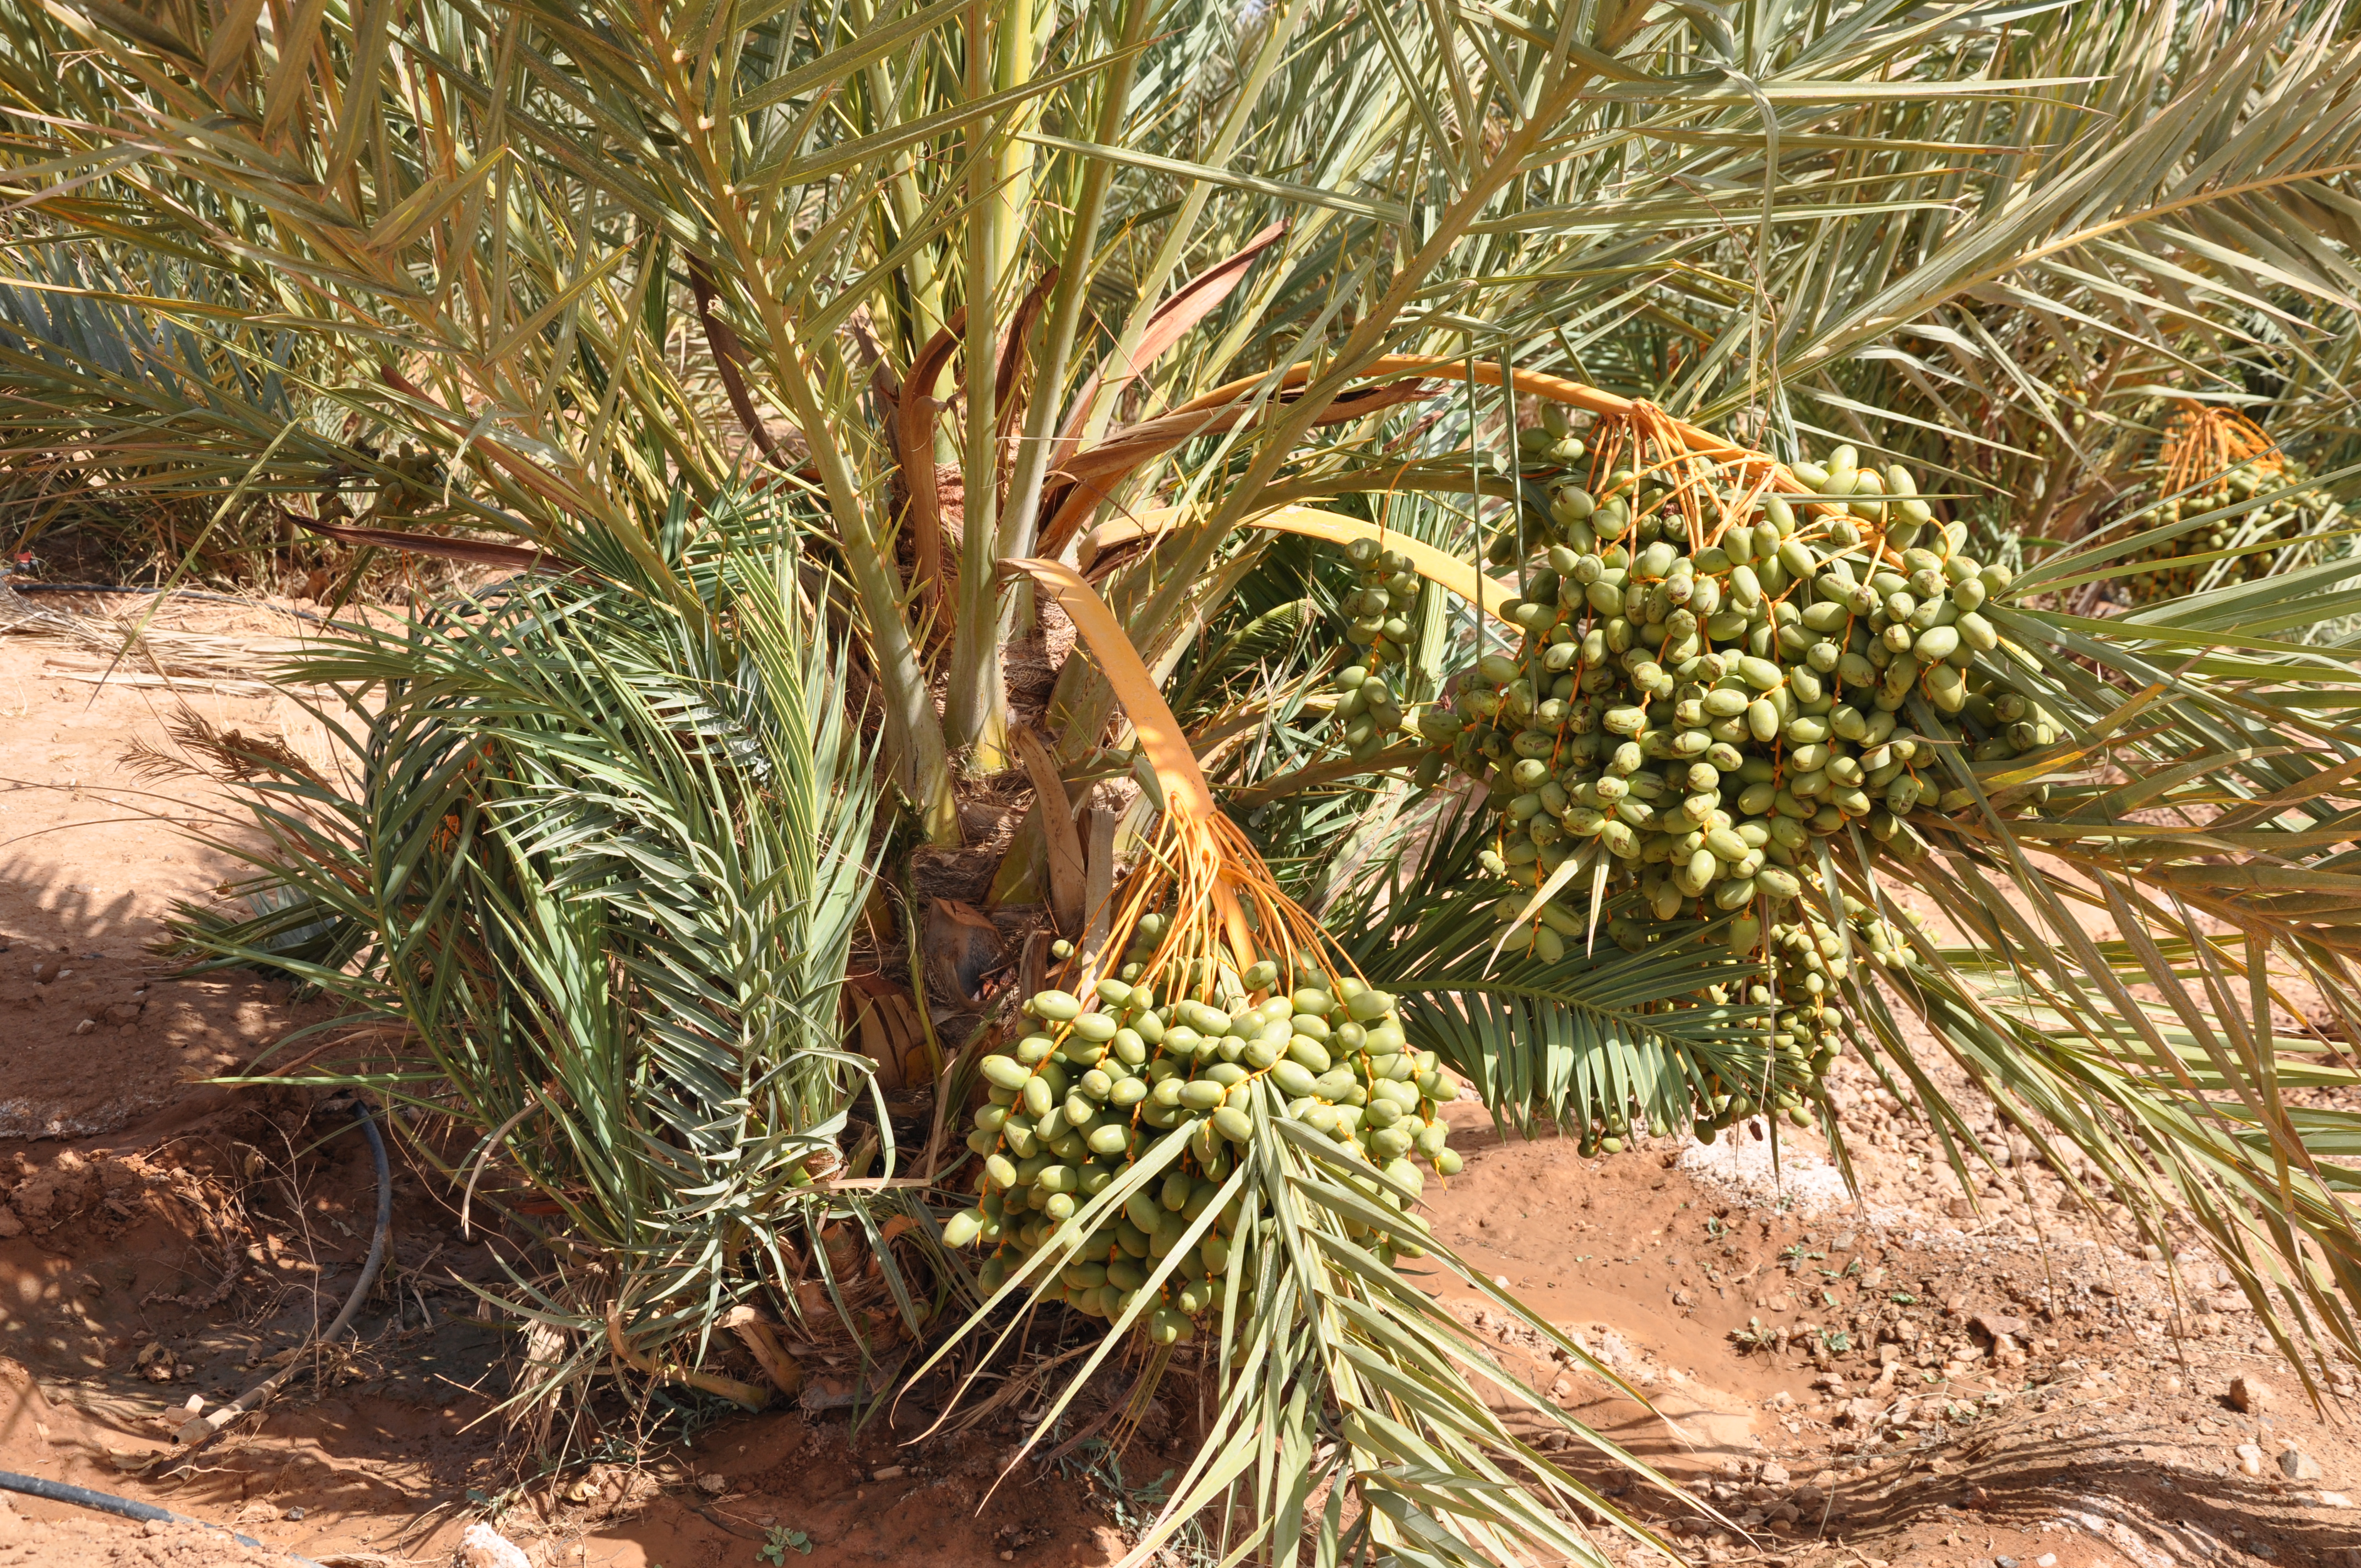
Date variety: Boumajhoul